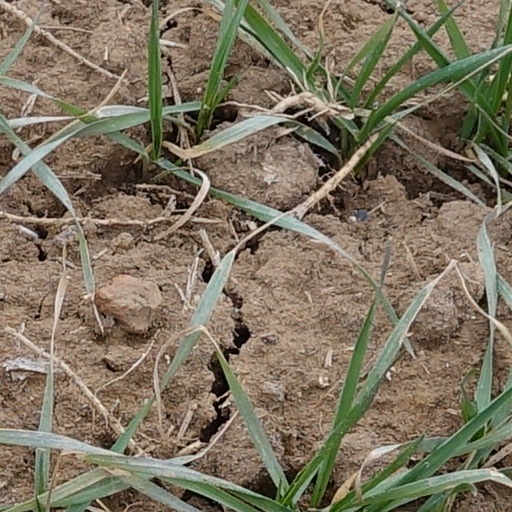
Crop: wheat